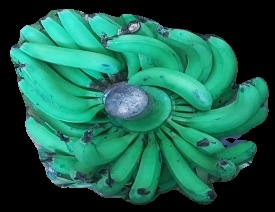
Variety: pachbale
Grade: grade3